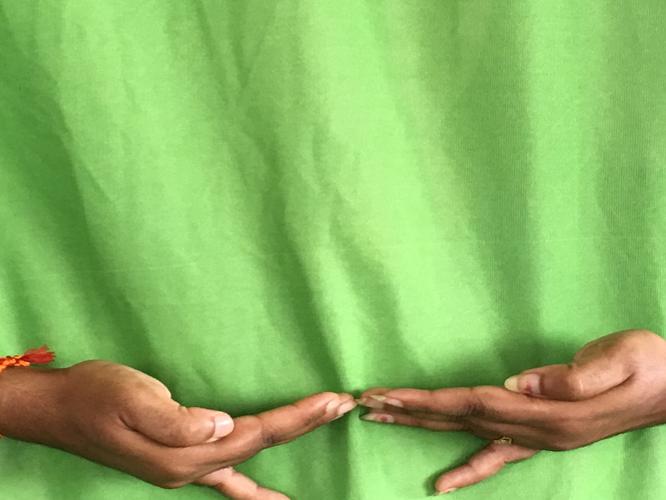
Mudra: Khatva
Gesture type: double_hand